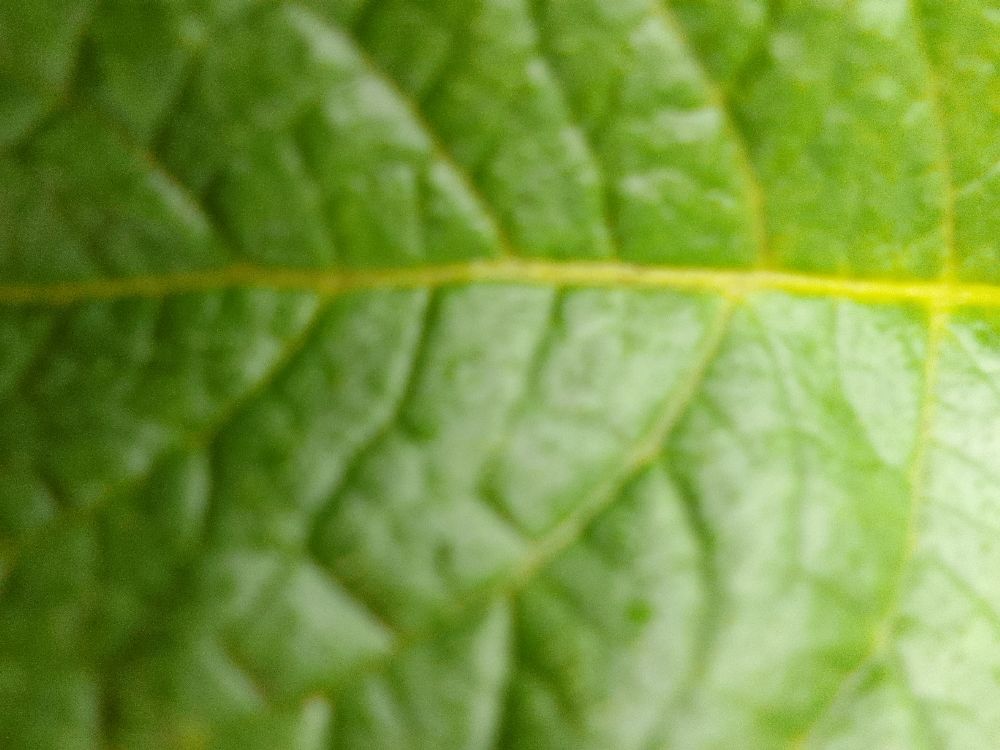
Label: Healthy